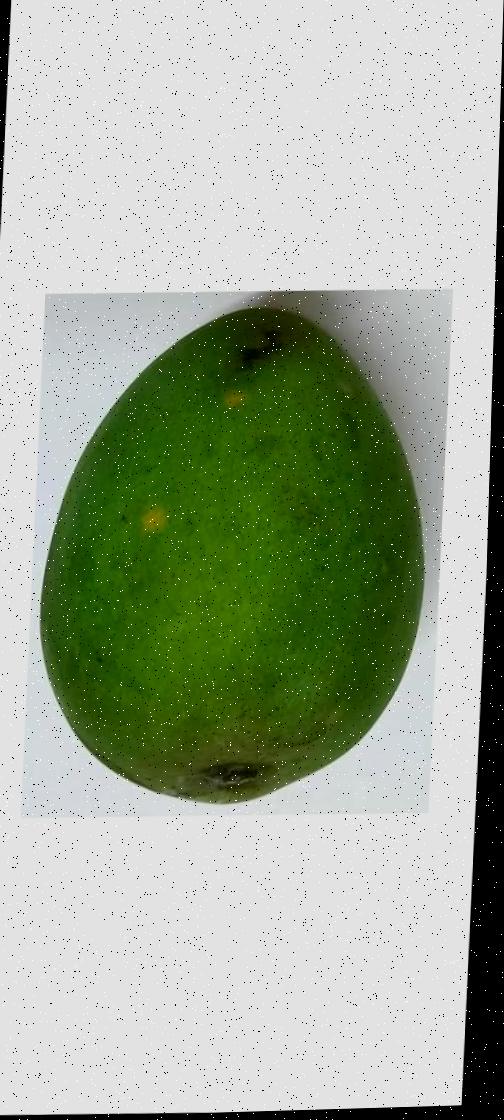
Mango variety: Harivanga